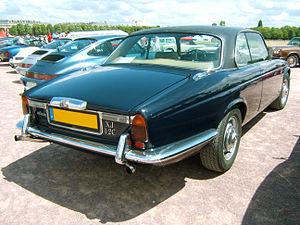
Jaguar XJ 4.2 C vue de 3/4 arrière.
La Jaguar XJ est une série de modèles produits par la marque anglaise d'automobiles de luxe Jaguar. X ainsi que ses chiffres n'est que l'appellation d'usine.